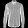
Label: Shirt